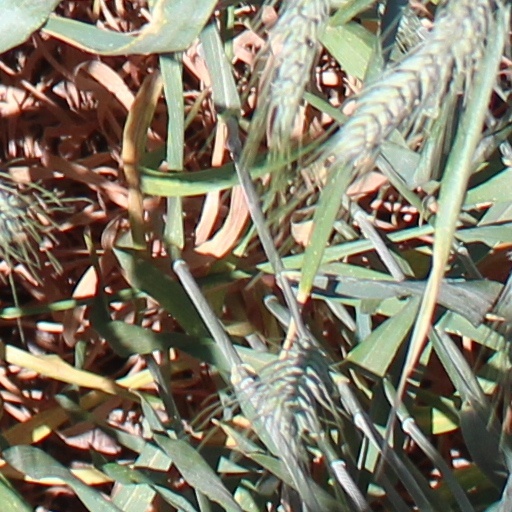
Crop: wheat